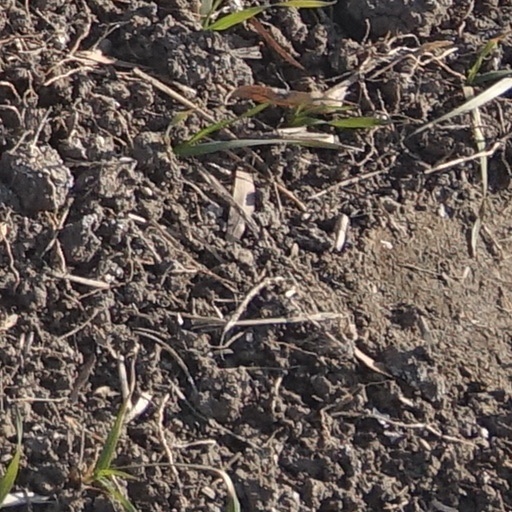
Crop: wheat